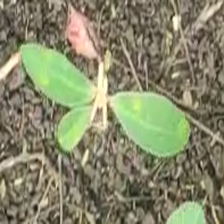
Weed species: Moti_dudhi(Euphorbia_geneculata_L)